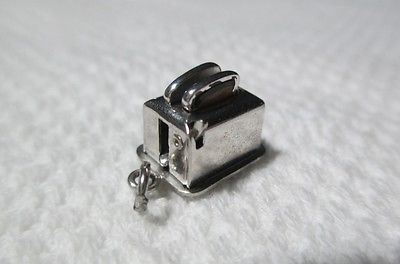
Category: toaster